Pourbaix diagram

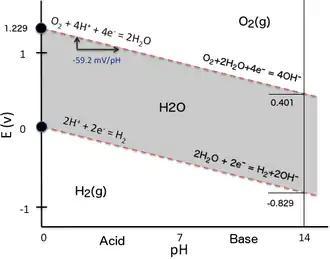
Pourbaix diagram for water, including stability regions for water, oxygen and hydrogen at standard temperature and pressure (STP). The vertical scale (ordinate) is the electrode potential (of a hydrogen or non-interacting electrode) relative to a SHE electrode, the horizontal scale (abscissa) is the pH of the electrolyte (otherwise non-interacting). Assuming no overpotential, above the top line the out of equilibrium condition involves oxygen gas production, and oxygen will bubble off of the electrode until equilibrium is reached, or water totally consumed. Likewise, below the bottom line, the out of equilibrium condition involves hydrogen gas production, and hydrogen will bubble off of the electrode until equilibrium is reached, or water totally consumed.

In many cases, the possible conditions in a system are limited by the stability region of water. In the Pourbaix diagram for uranium presented here above, the limits of stability of water are marked by the two dashed green lines, and the stability region for water falls between these two lines. It is also depicted here beside by the two dashed red lines in the simplified Pourbaix diagram restricted to the water stability region only.